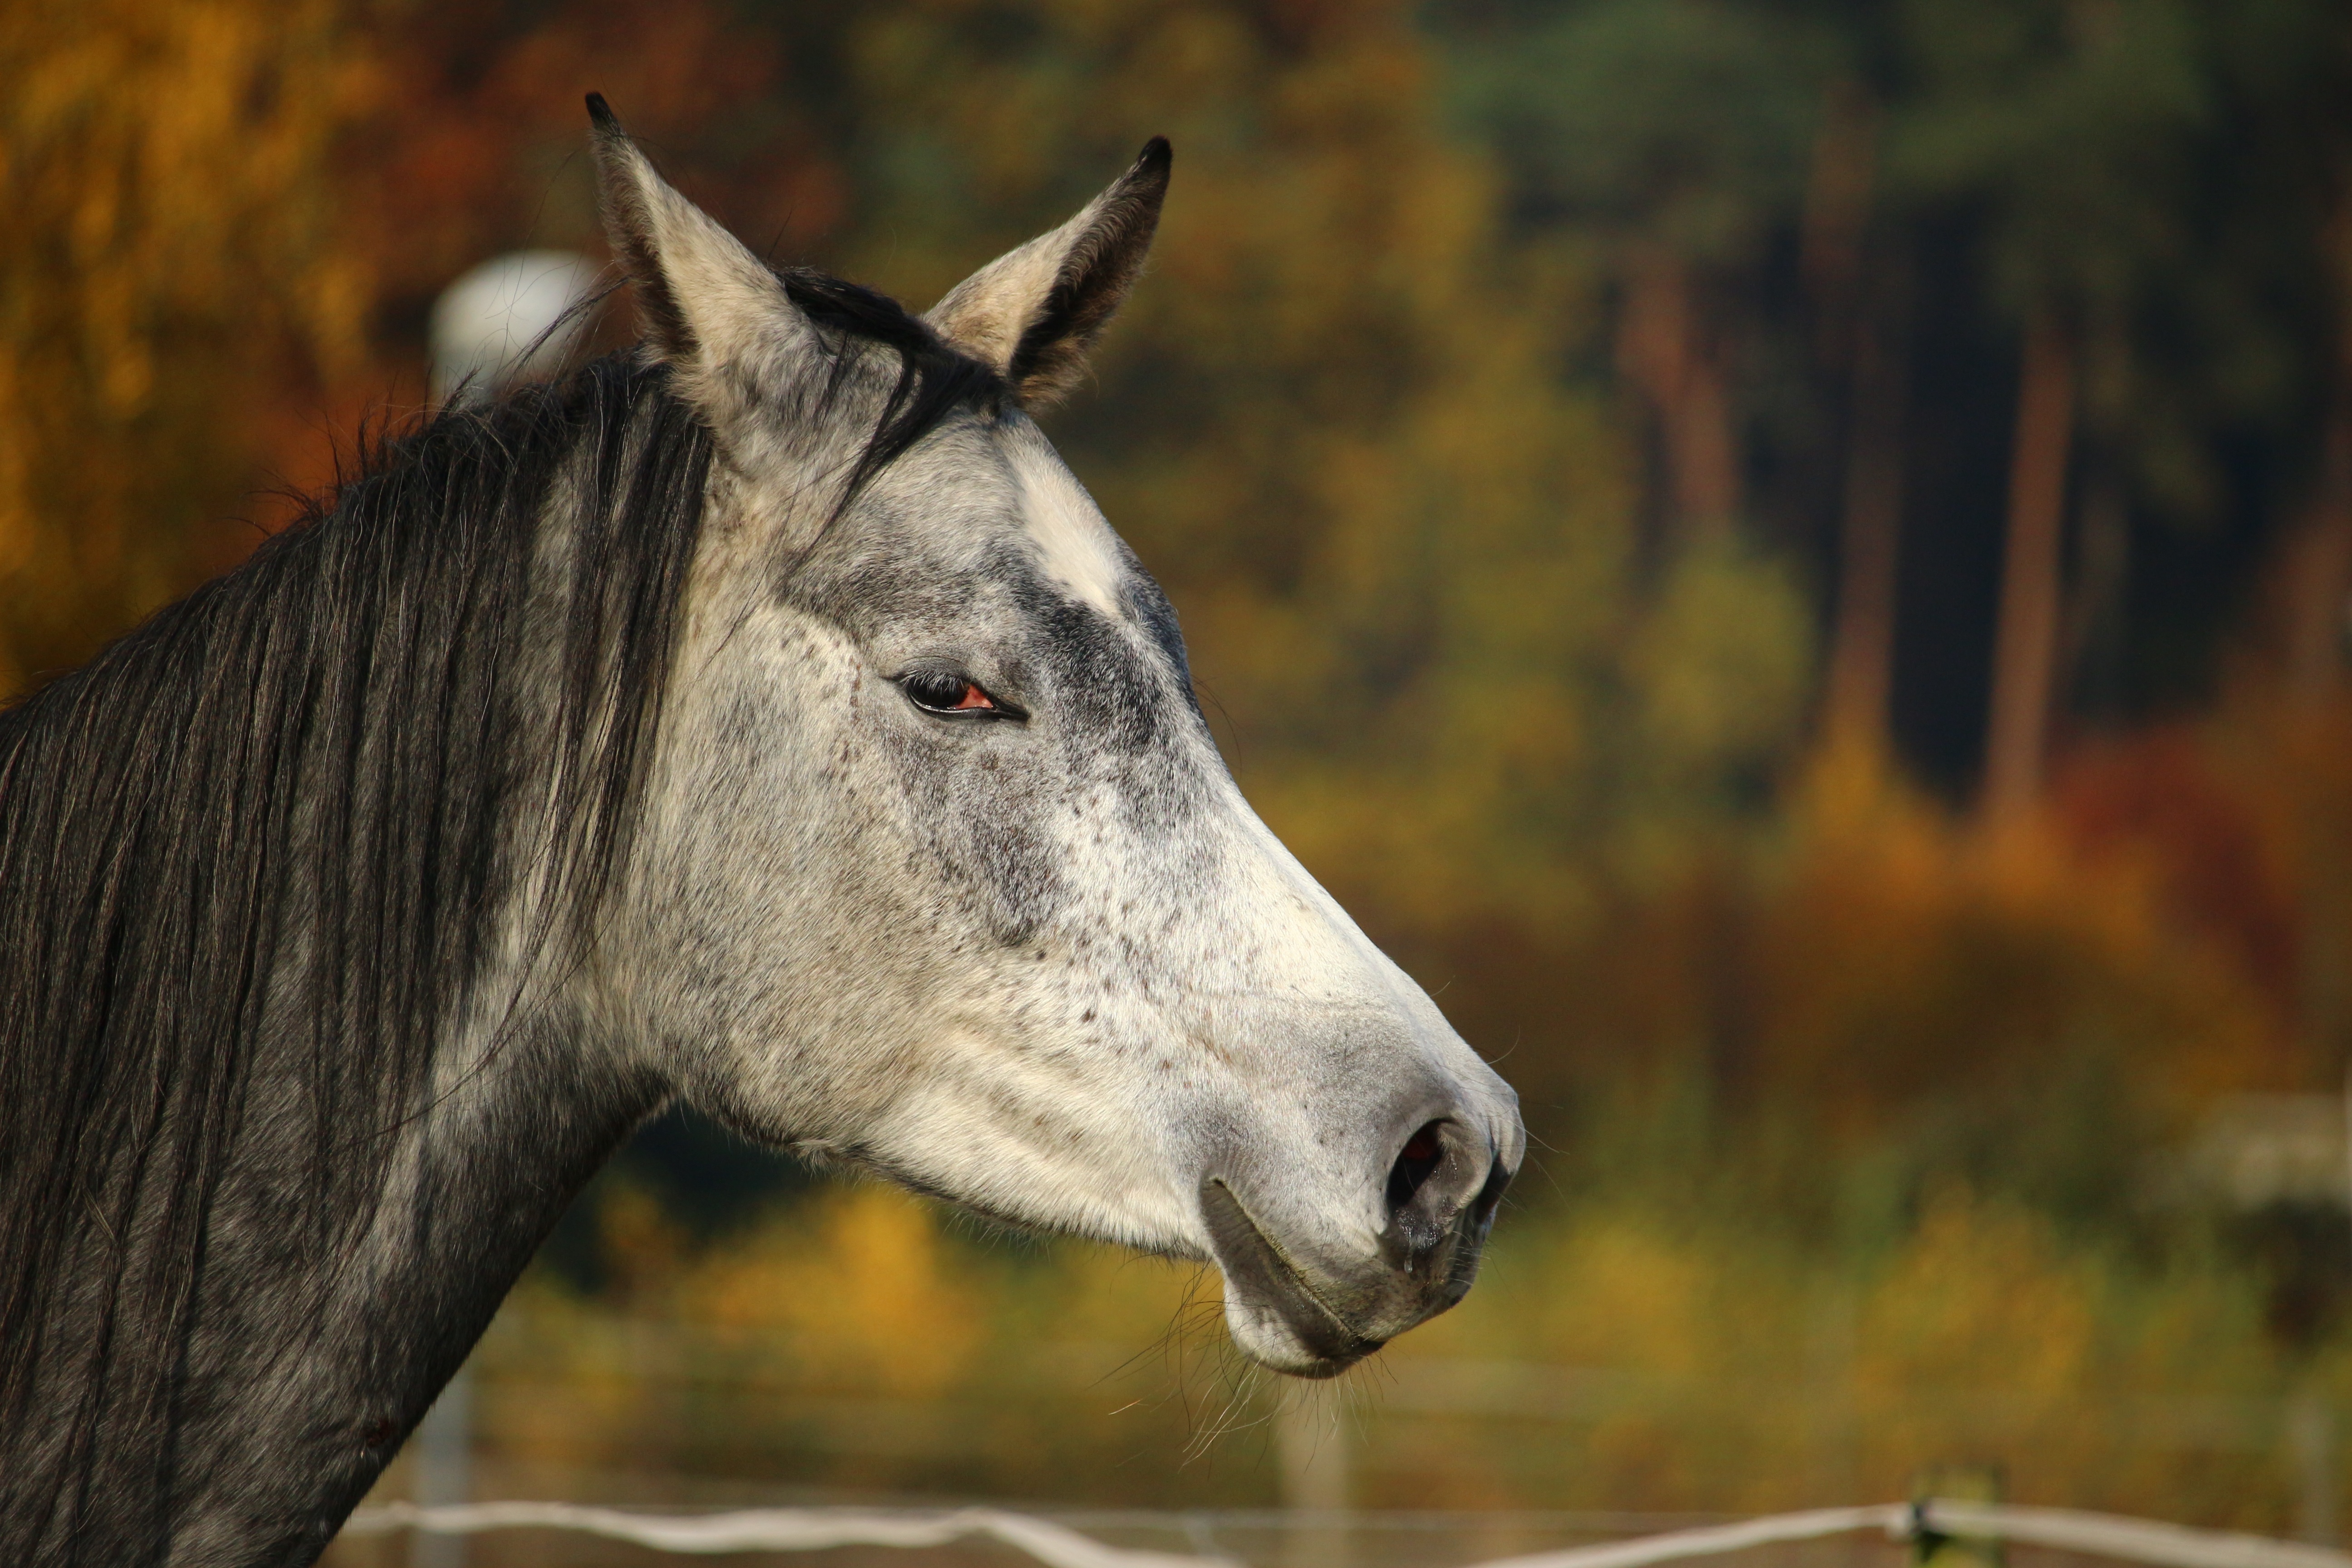
wildlife, pasture, horse, autumn, mammal, stallion, mane, fauna, vertebrate, mare, mold, foal, horse head, thoroughbred arabian, pferdeportrait, pack animal, horse like mammal, mustang horse